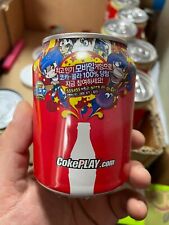
Waste category: metal